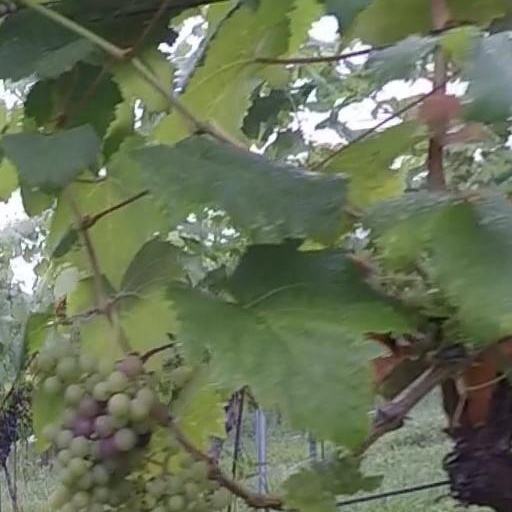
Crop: grape